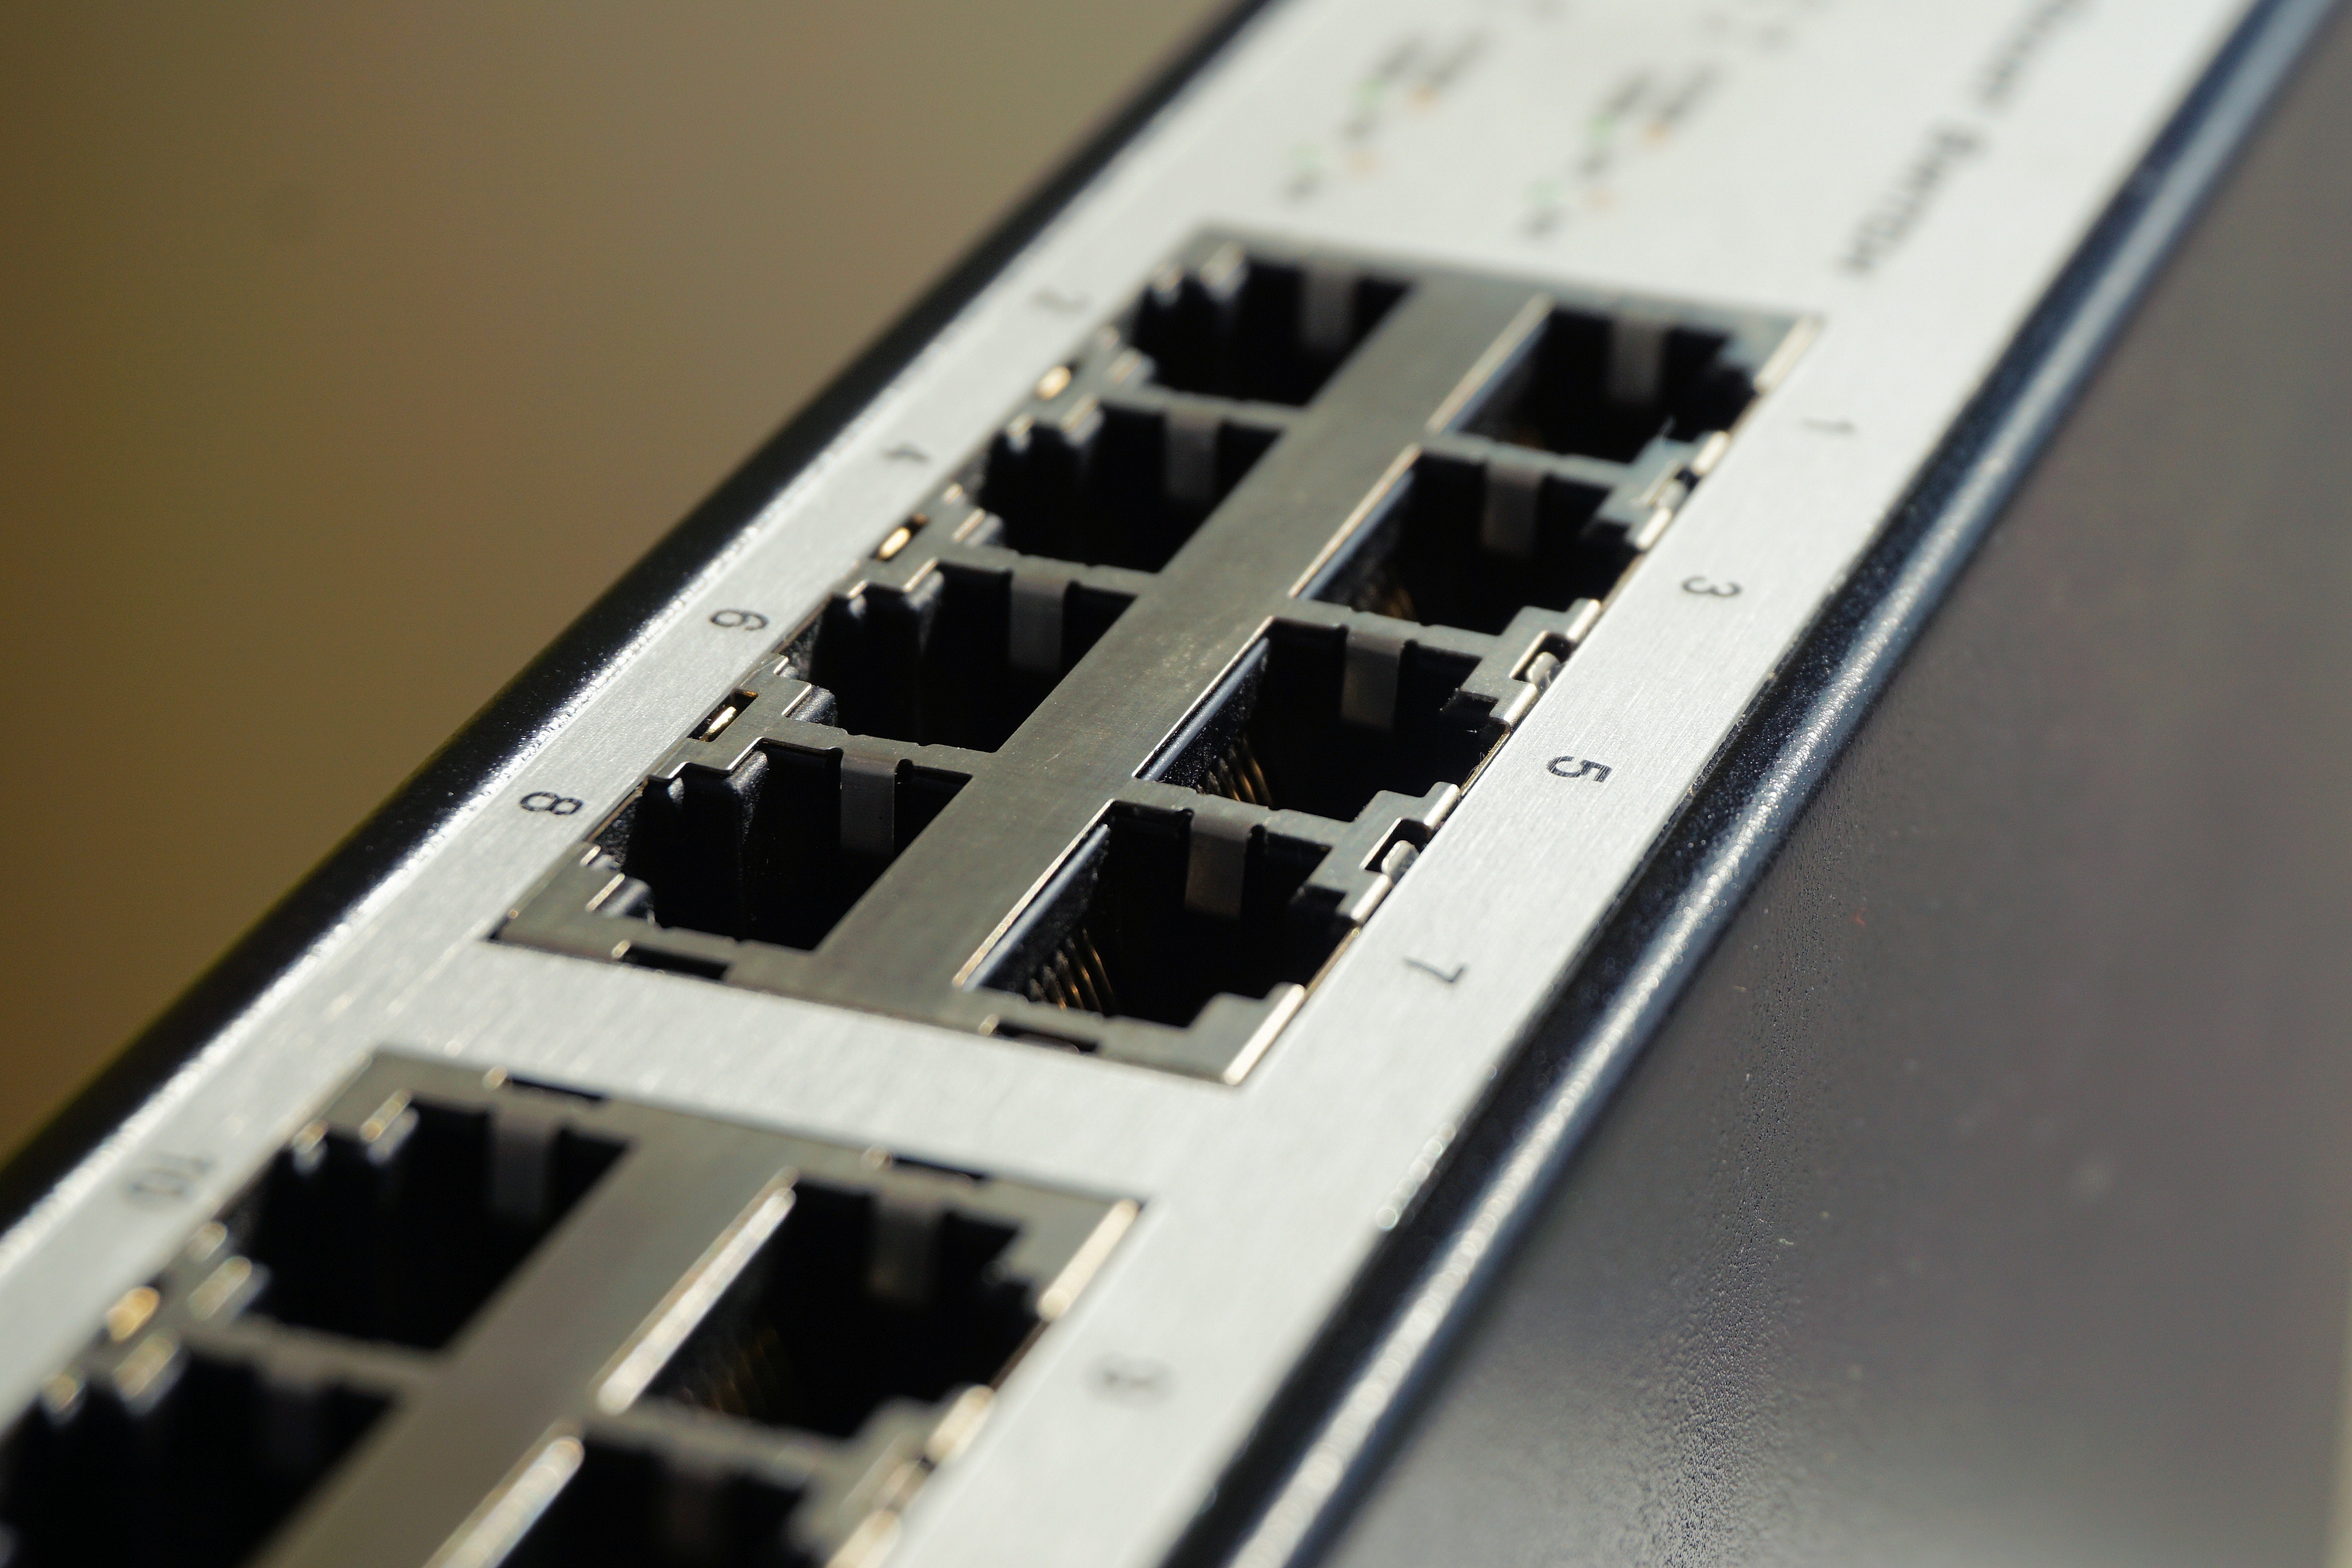
technology, electronic instrument, electronic device